Corporal punishment

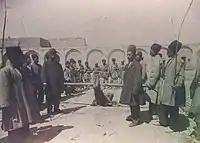
Foot whipping an offender, Persia, 1910s

In the Western world, the corporal punishment of children has traditionally been used by adults in authority roles. Beating one's son as a form of punishment is even recommended in the book of Proverbs: